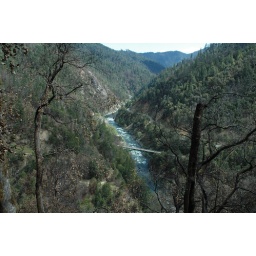
klamath trip ii river and bridge below